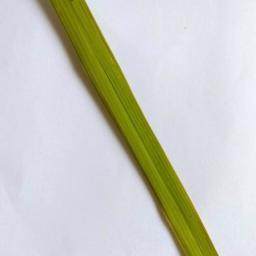
Label: Rice___Healthy